Gostycyn

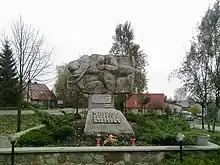
Memorial to the local victims of the Nazi German occupation

Gostycyn was a royal village of the Polish Crown, administratively located in the Tuchola County in the Pomeranian Voivodeship.